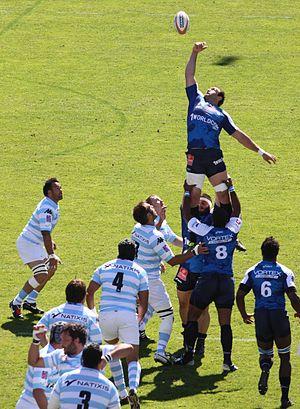
Lionel Nallet, né le 14 septembre 1976 à Bourg-en-Bresse, est un joueur de rugby à XV français.
Mamuka Gorgodze, né le 14 juillet 1984 à Tbilissi, est un joueur de rugby à XV international géorgien. Il évolue actuellement au poste de troisième ligne aile, troisième ligne centre ou deuxième ligne au sein de l'effectif du Rugby club toulonnais. Surnommé « Gorgodzila » par les supporters de Montpellier, c'est un joueur très dur à plaquer et doué ballon en main.